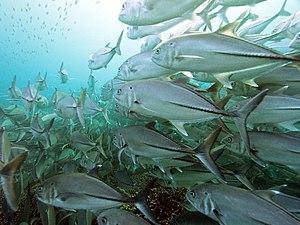
Caranx sexfasciatus, communément nommée Carangue à gros yeux, est une espèce de poissons marins démersale de la famille des Carangidae.